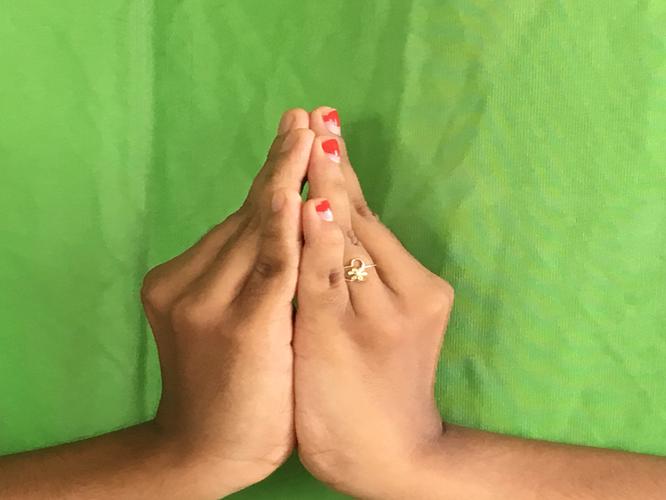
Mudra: Kapotham
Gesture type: double_hand